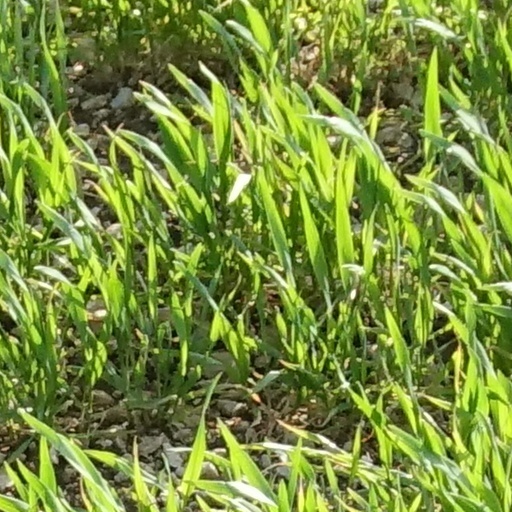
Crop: wheat